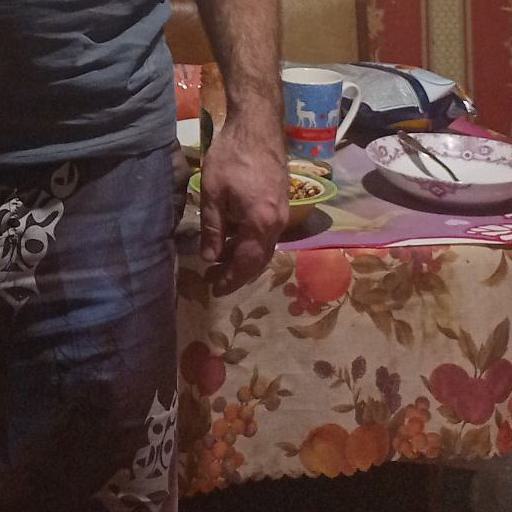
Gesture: no_gesture